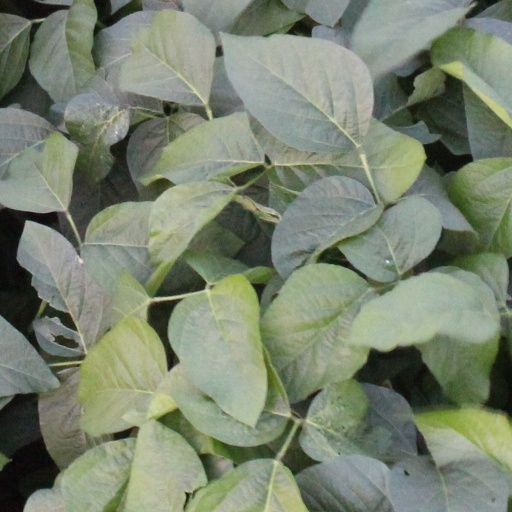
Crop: soybean